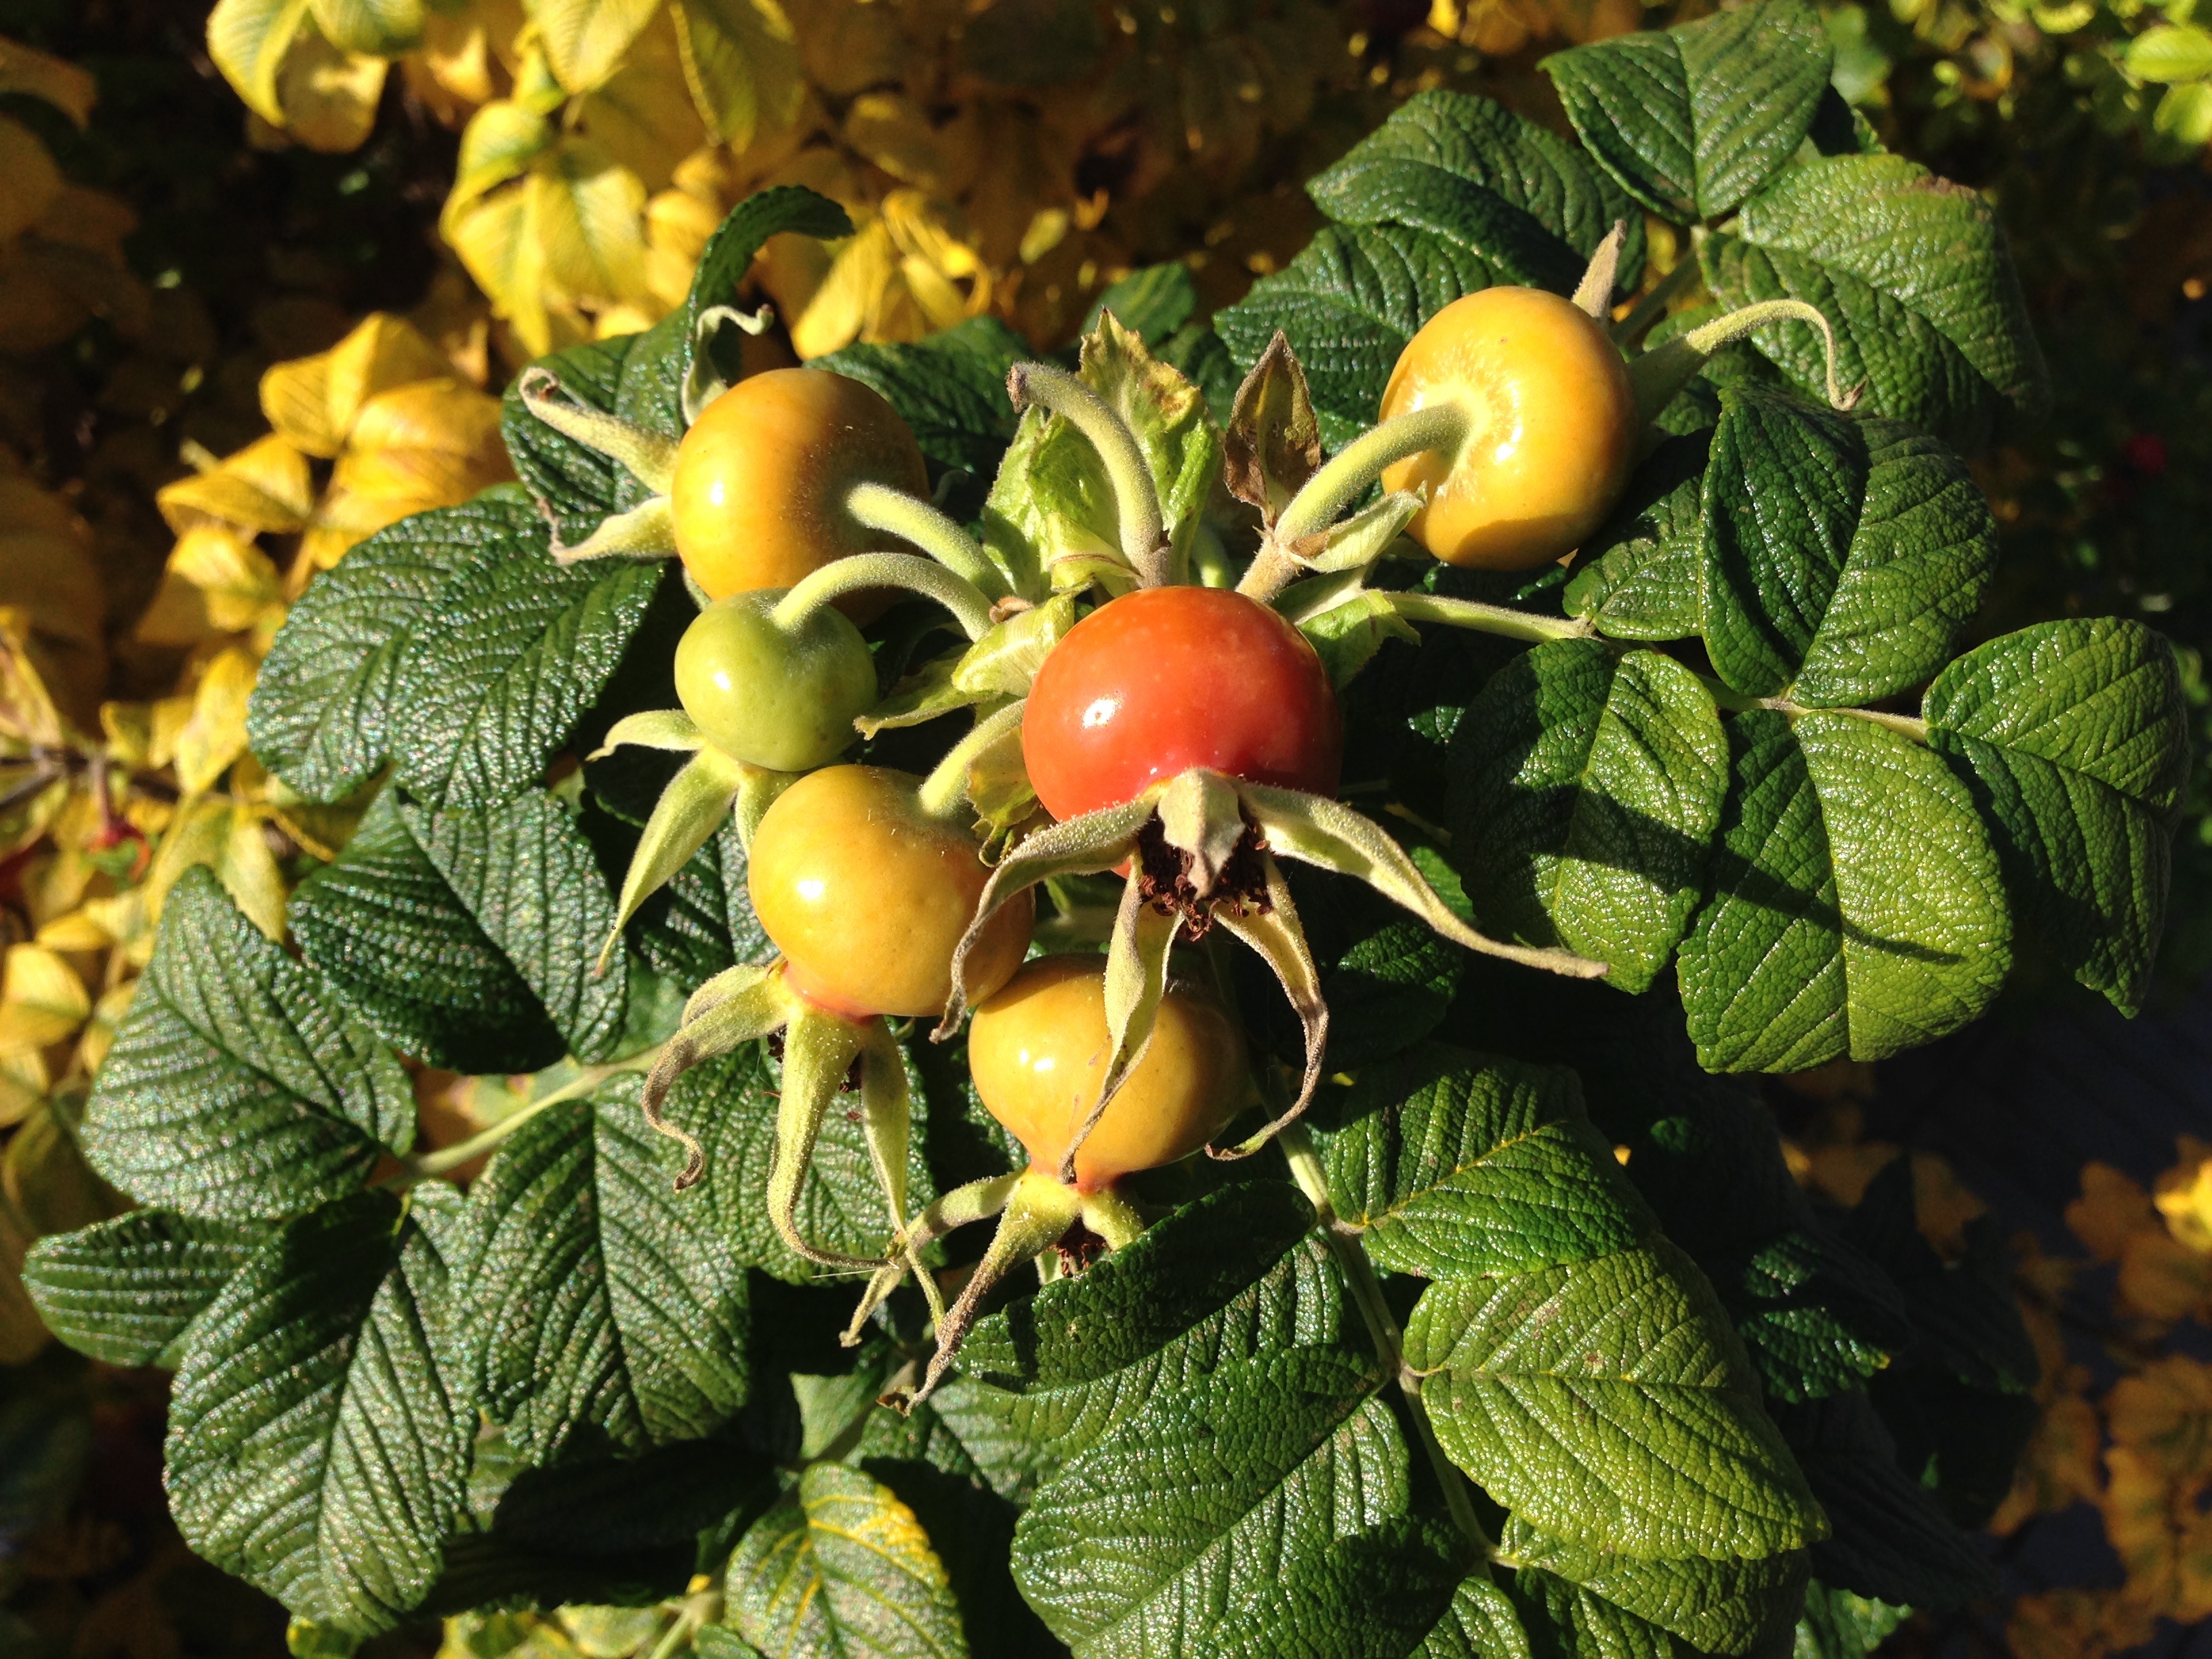
tree, branch, plant, fruit, berry, leaf, flower, food, produce, autumn, flora, leaves, shrub, rose hip, macro photography, flowering plant, rose family, woody plant, land plant